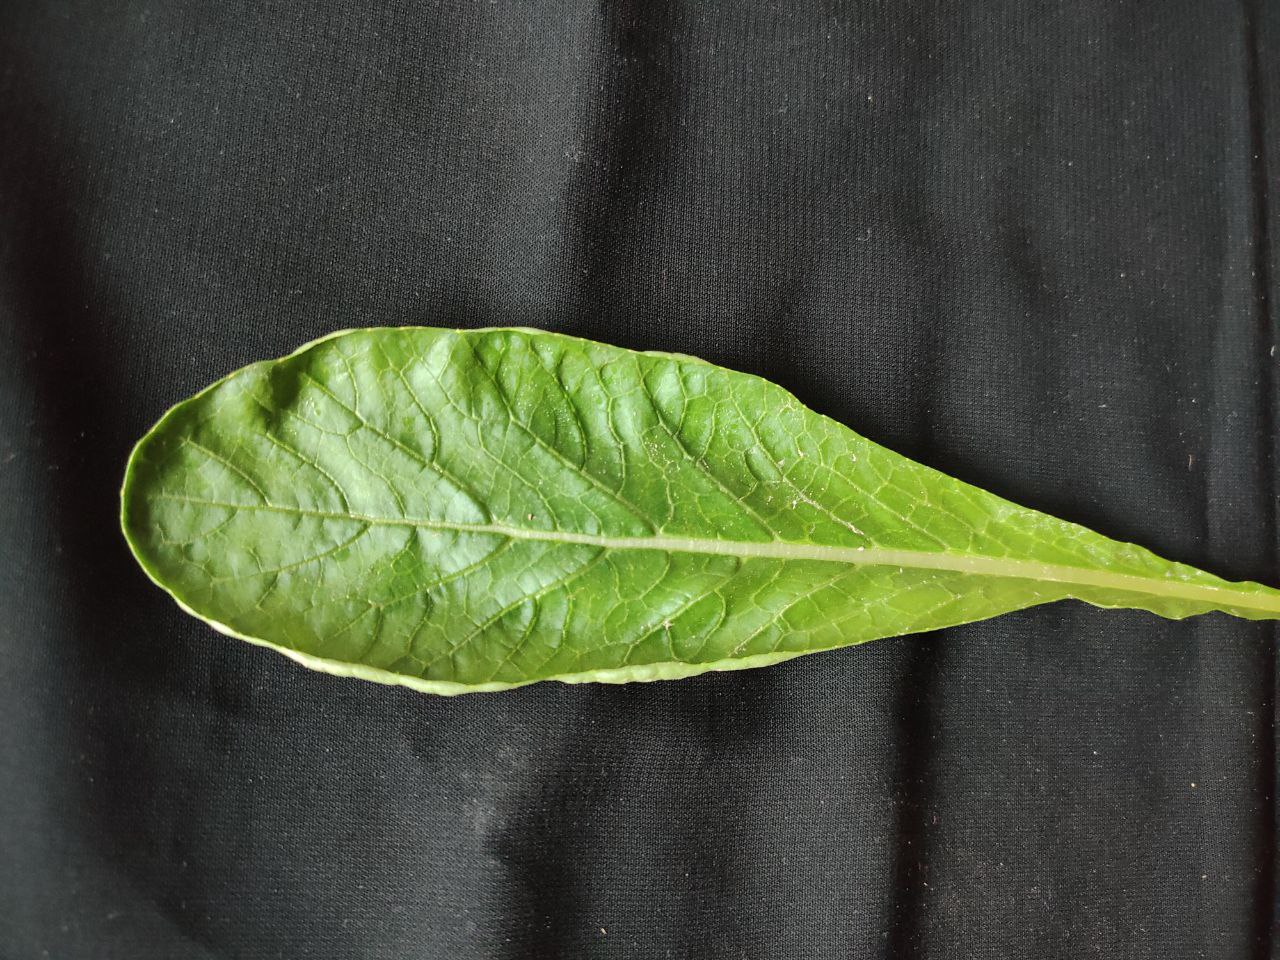
Label: Fresh leaf